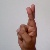
The image shows a hand gesture representing the letter 'R' in Indian Sign Language.